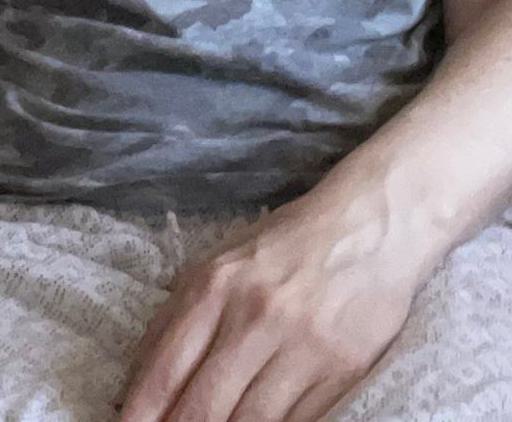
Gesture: no_gesture